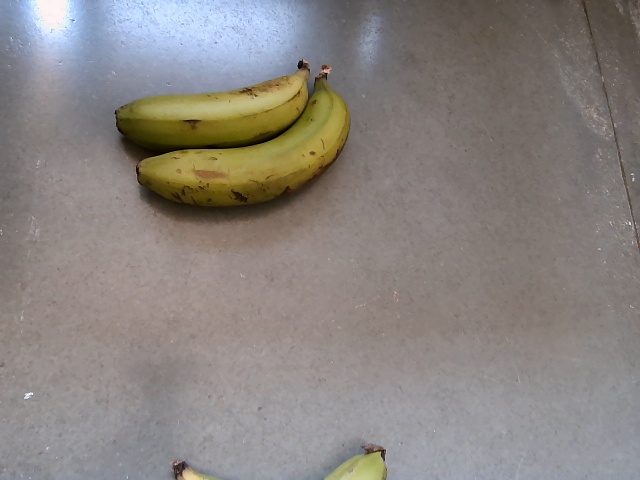
Label: Raw_Banana